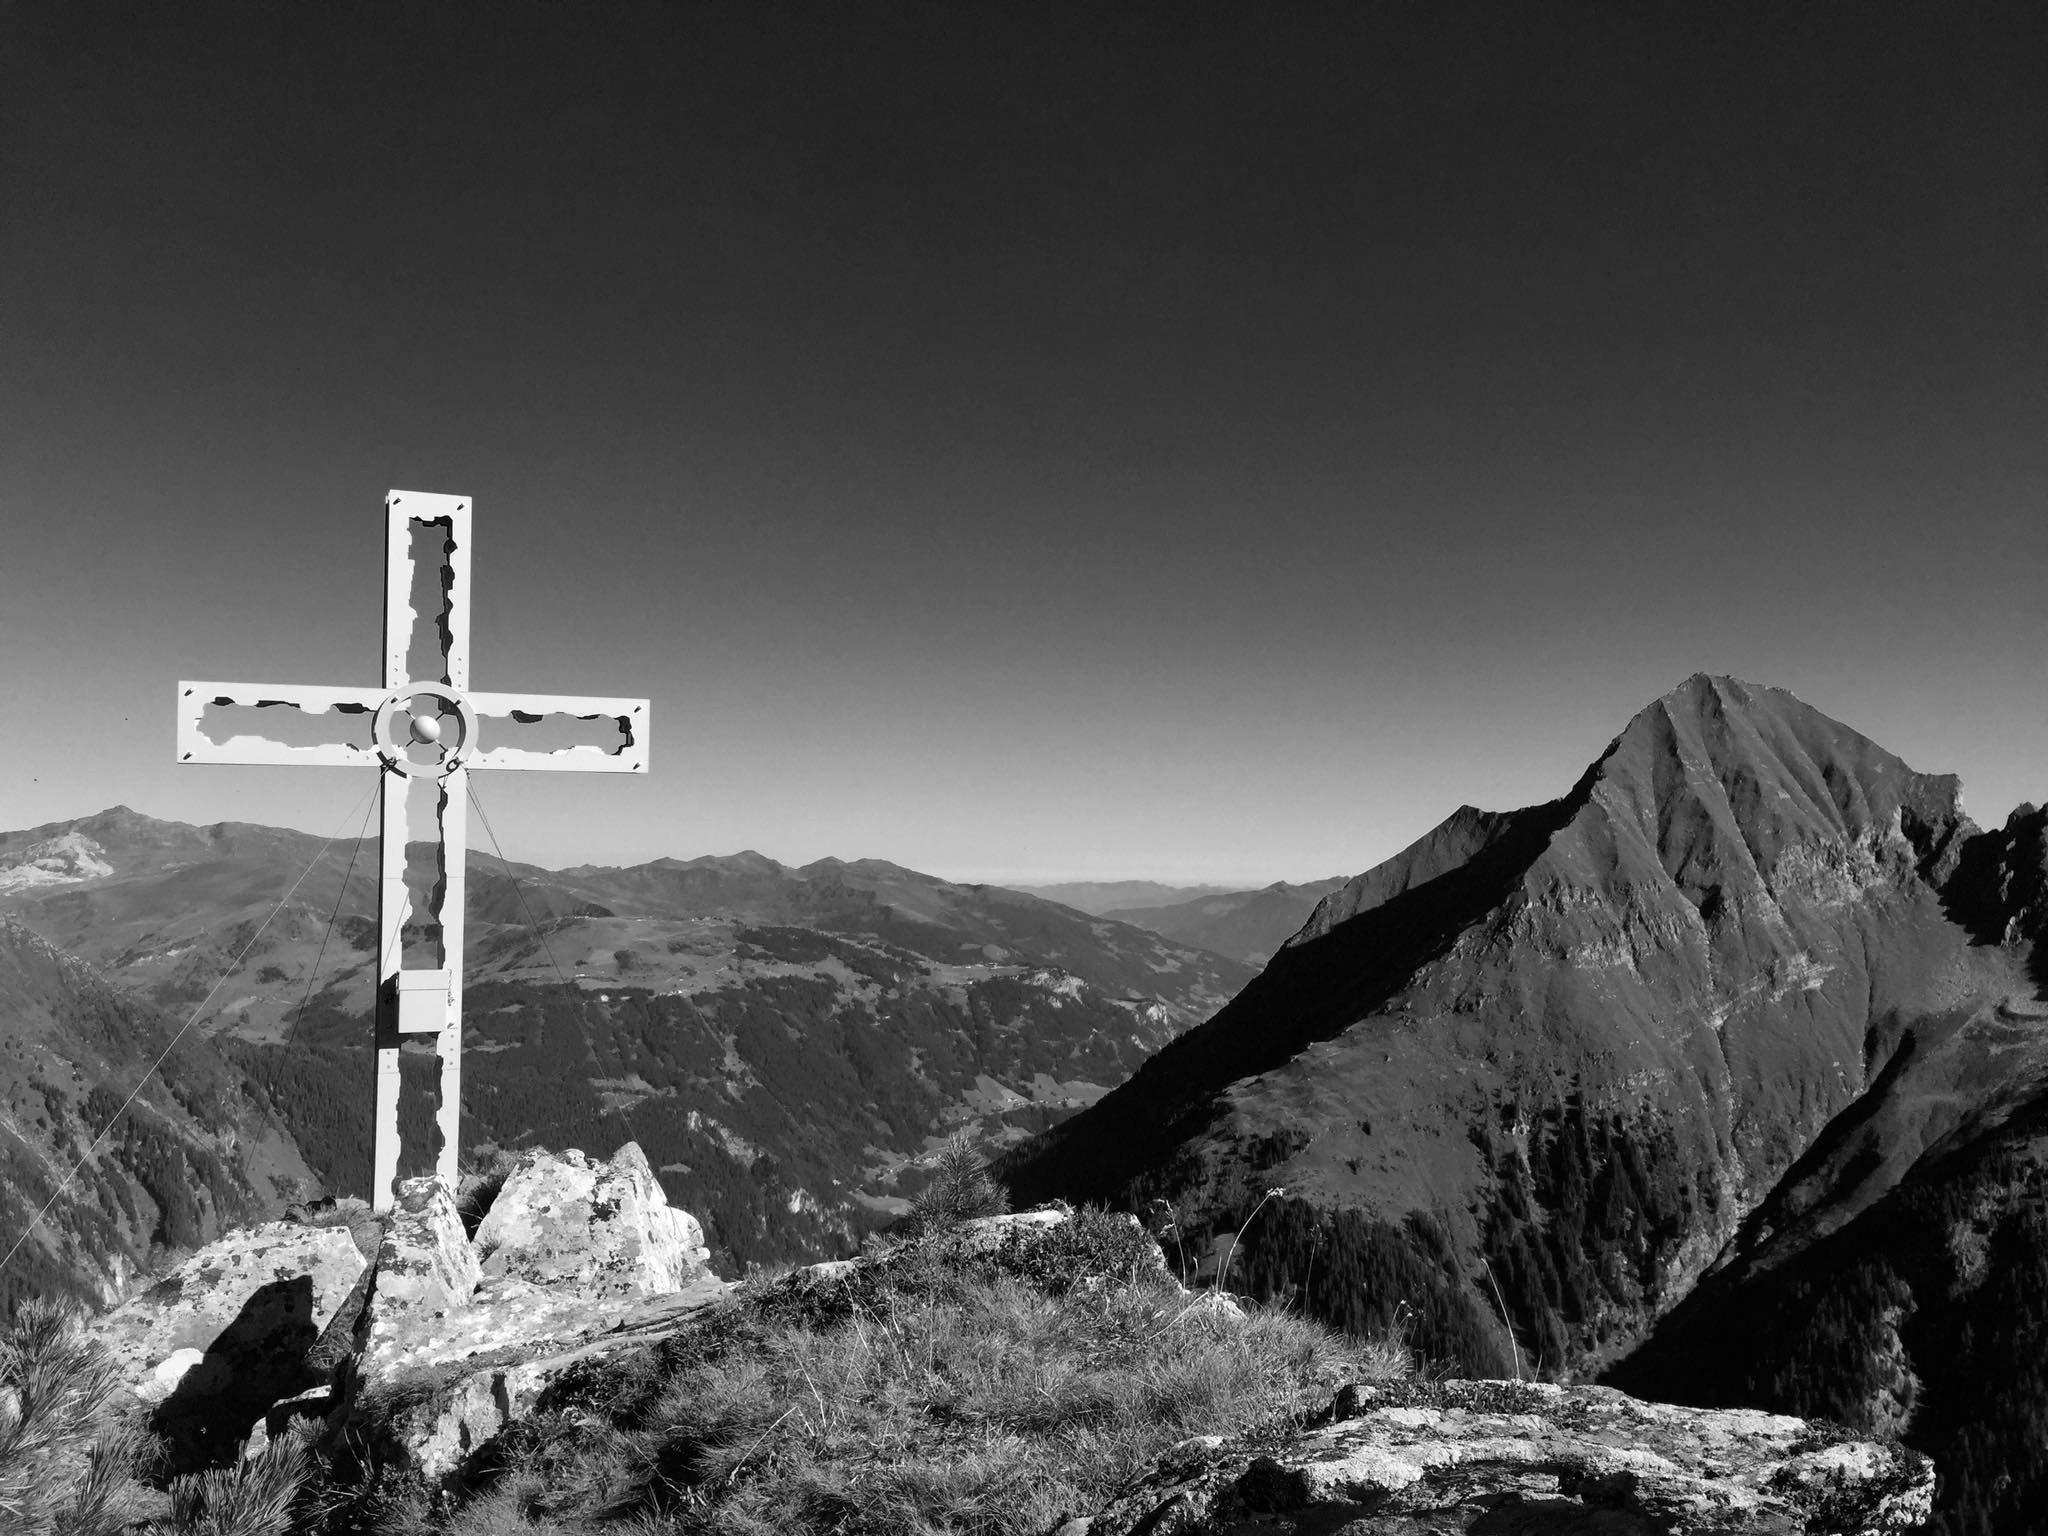
mountain, black and white, mountain range, alpine, darkness, monochrome, summit, austria, mountains, tyrol, dream day, bergtour, zillertal, summit cross, gaulkopf, ginzling, tristner, monochrome photography, mountainous landforms